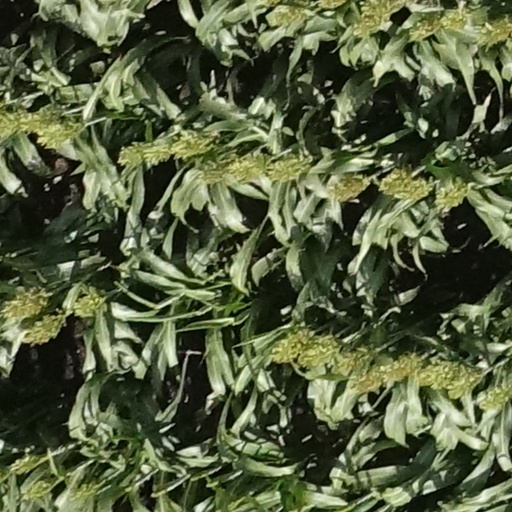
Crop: sorghum